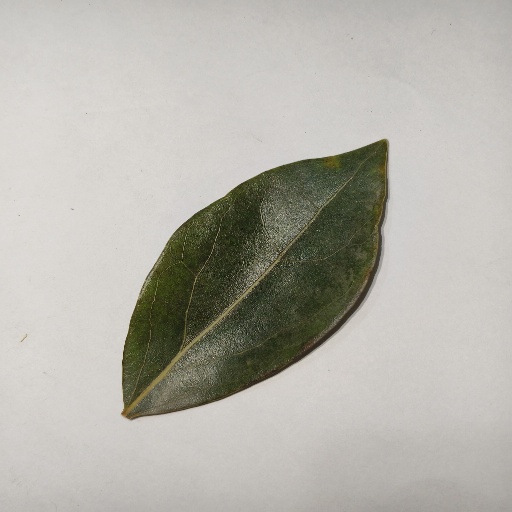
Species: Camphor
Leaf condition: Healthy Leaf